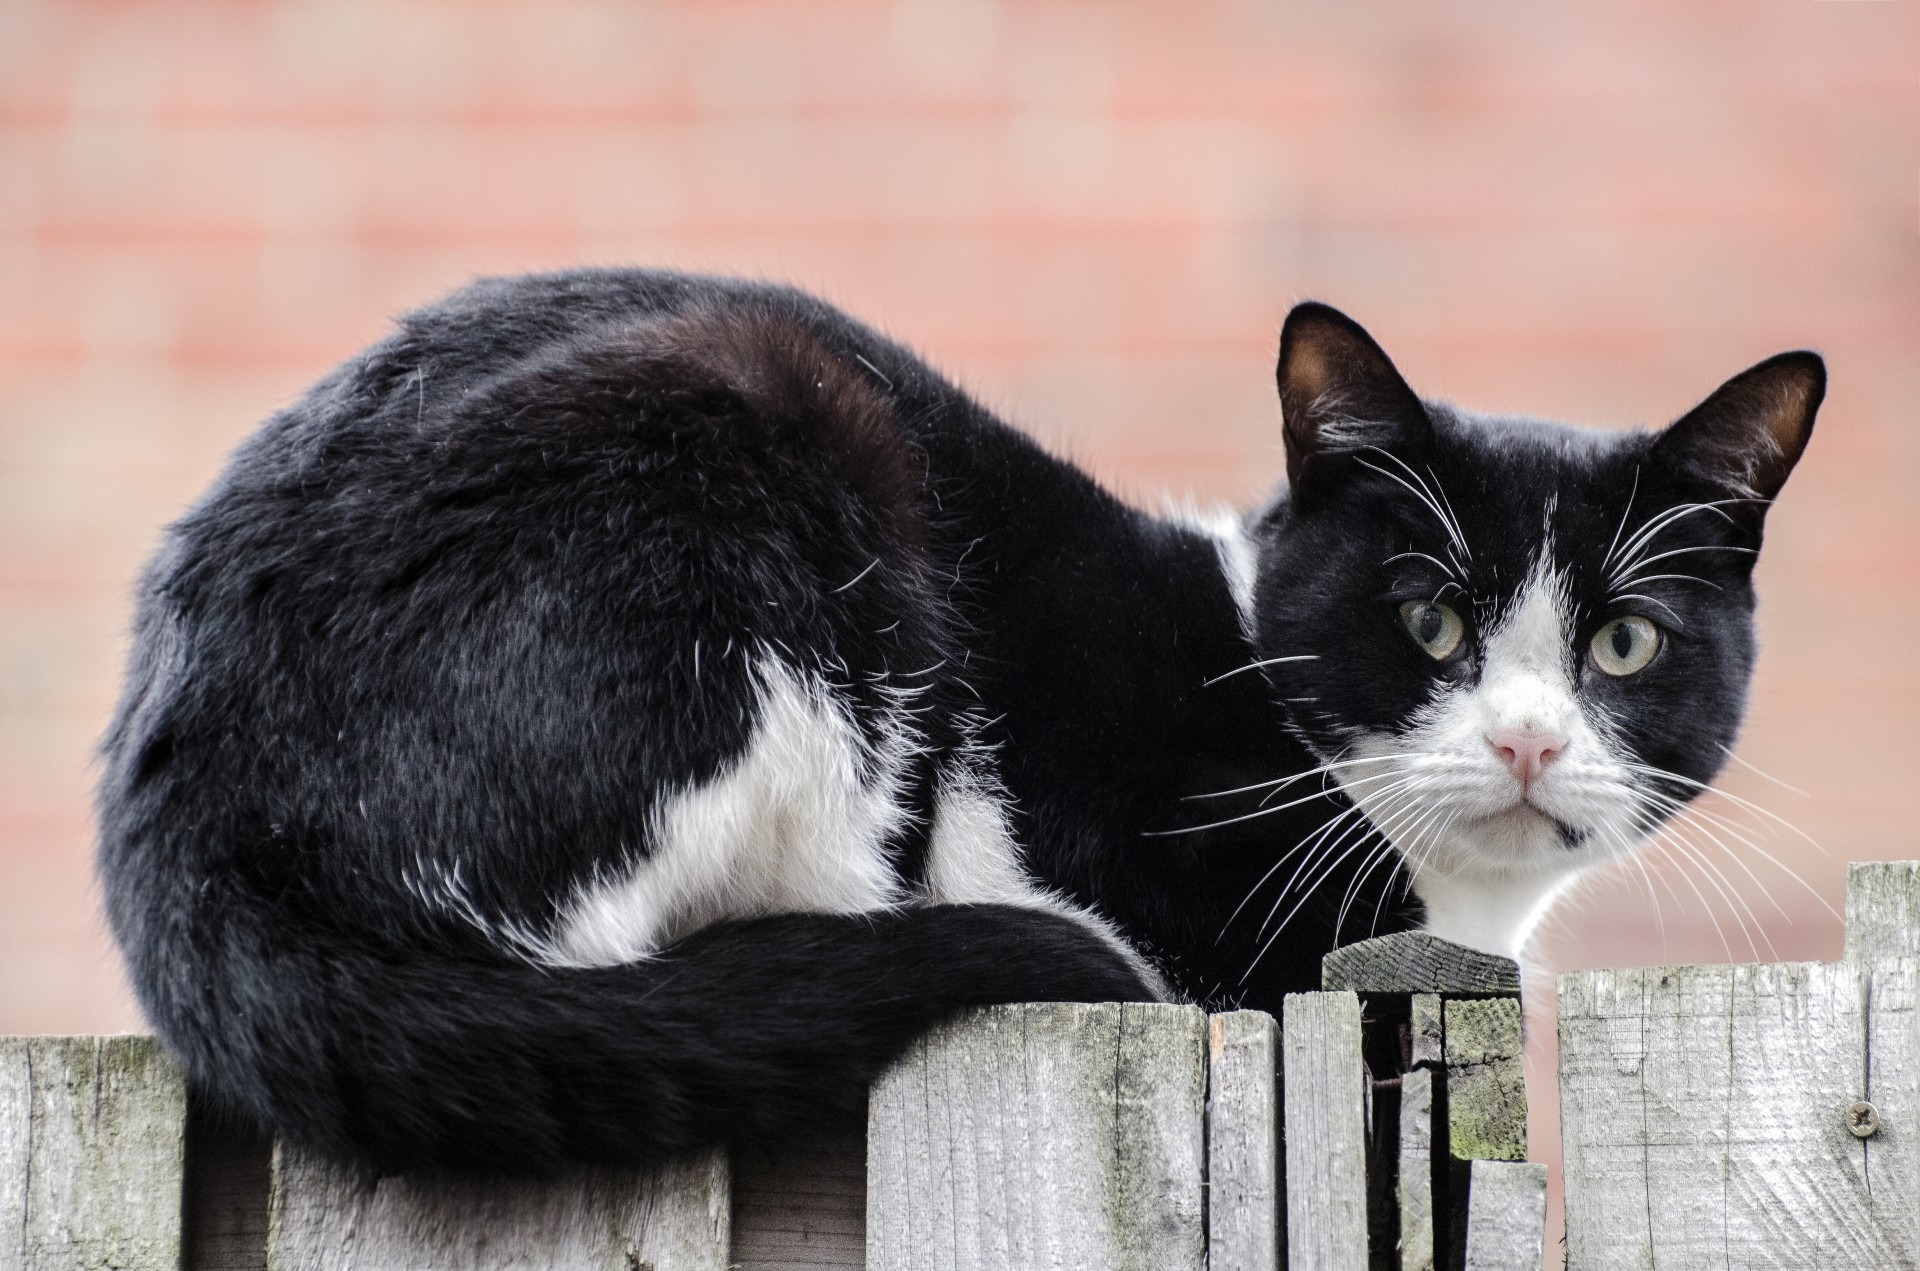
walking, fence, house, cute, standing, pet, kitten, cat, feline, tabby, mammal, overcast, black, garden, stalk, curiosity, outdoors, outside, whiskers, stalking, furry, look, vertebrate, expression, domestic, ginger, alert, grumpy, sits, acrobatic, balancing, neighbor, european shorthair, prowl, small to medium sized cats, cat like mammal, domestic short haired cat, sneak in